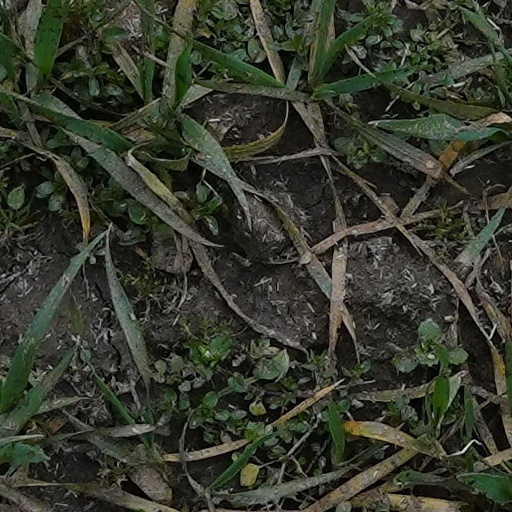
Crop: wheat